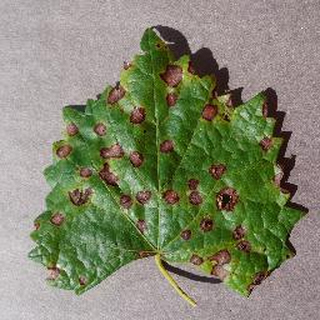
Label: grape_black_rot